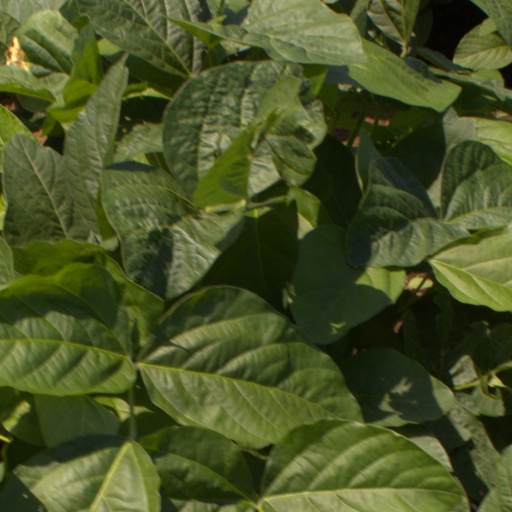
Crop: soybean